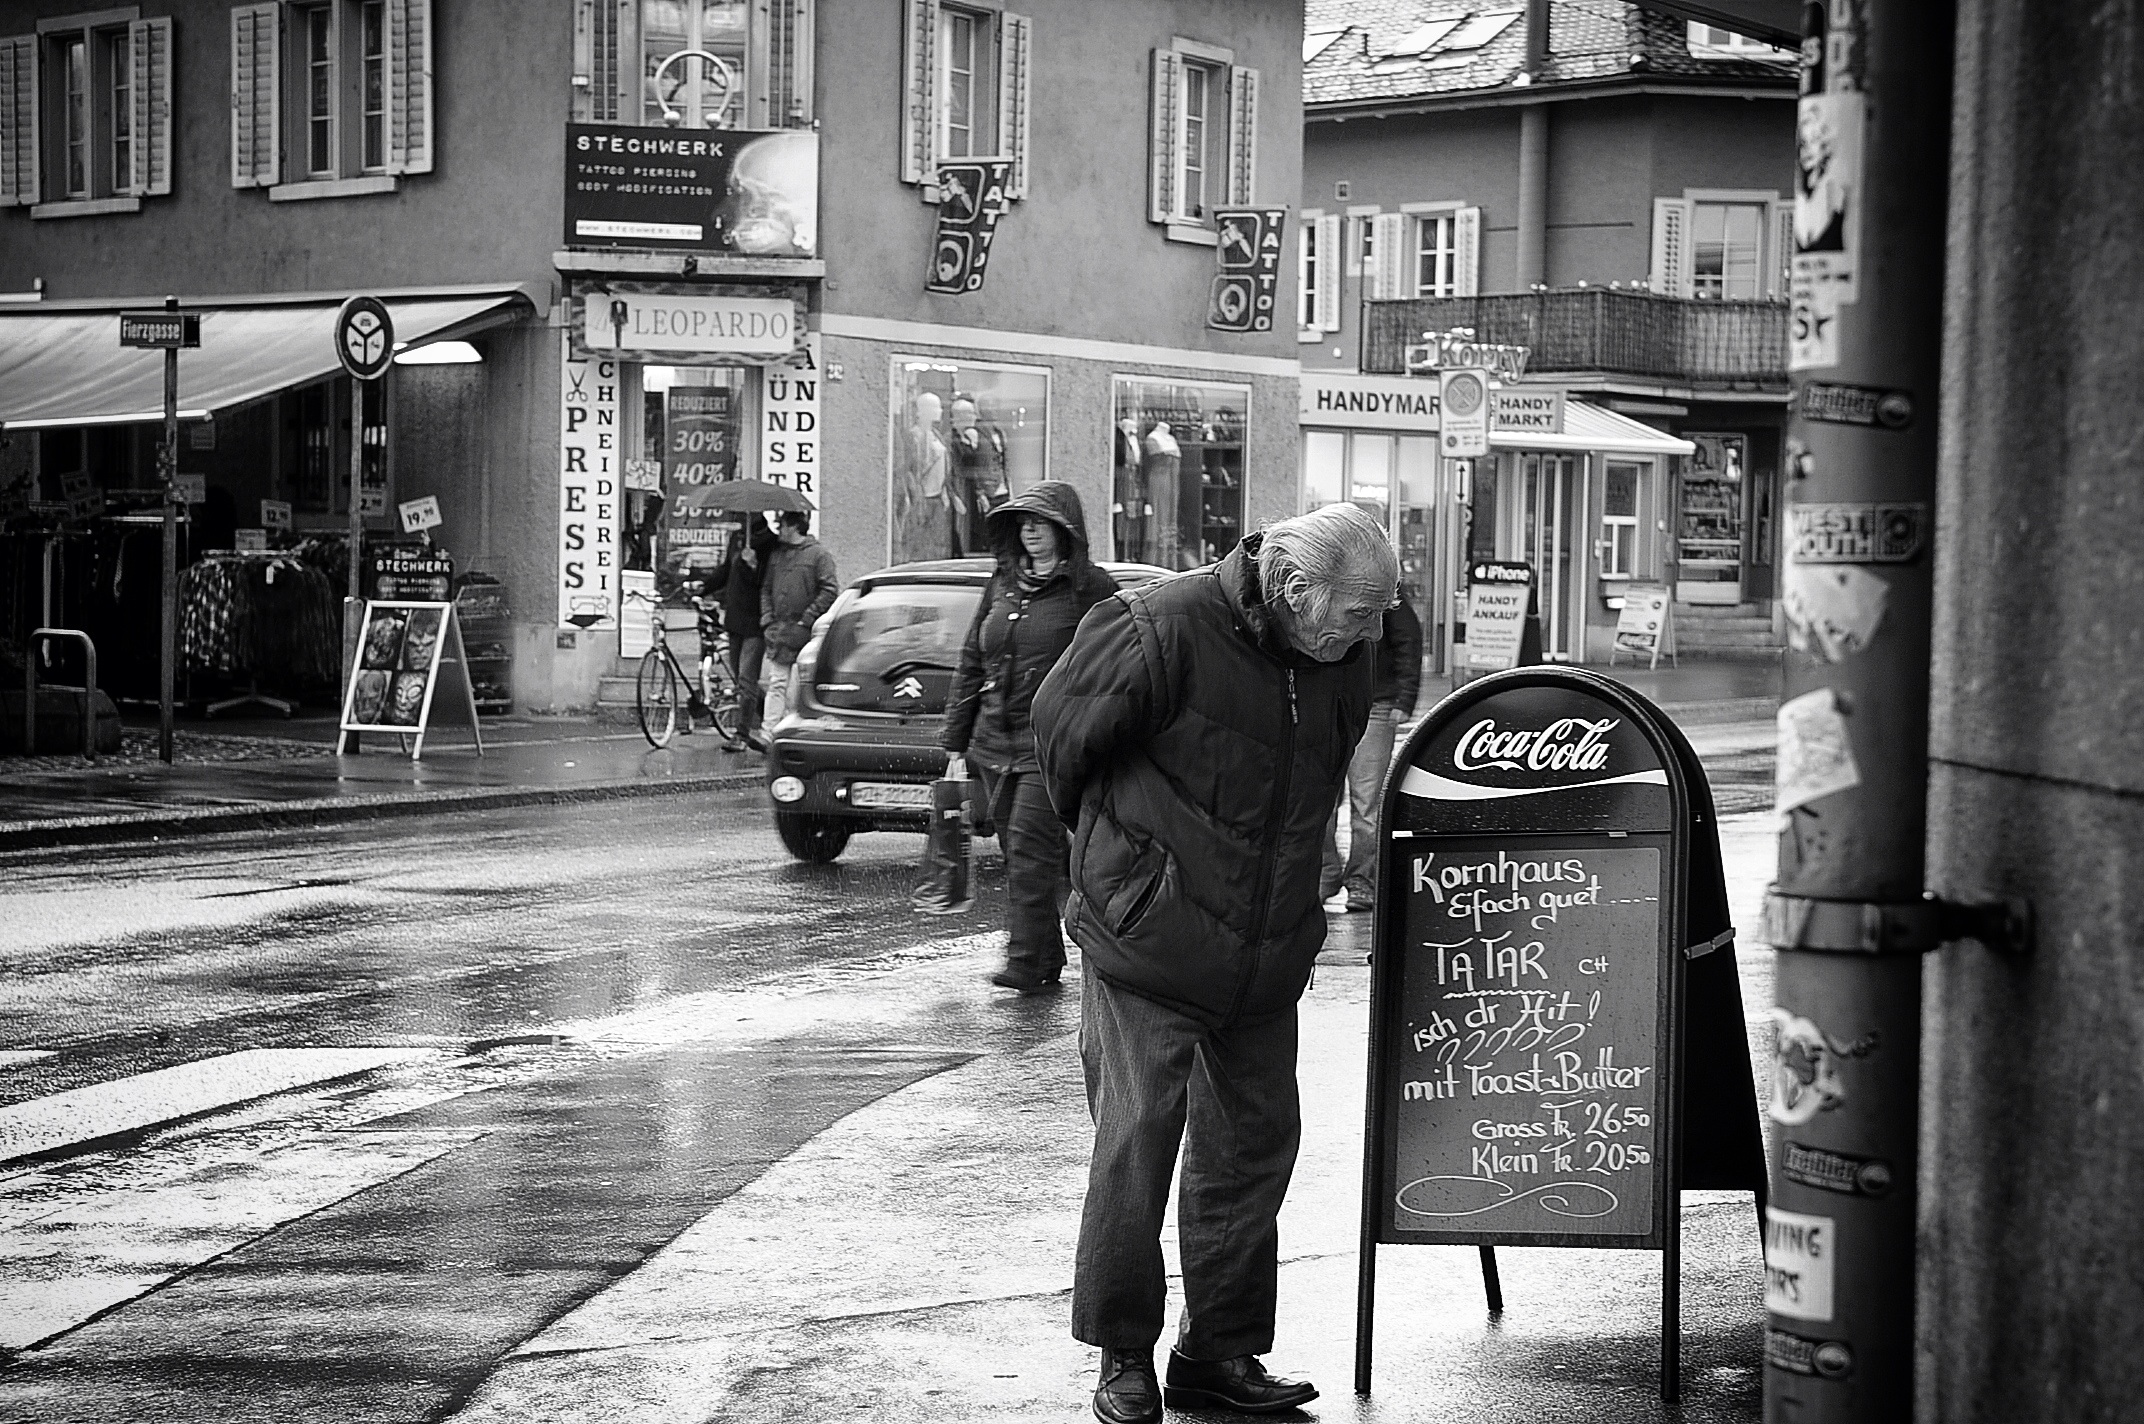
pedestrian, black and white, people, road, white, street, photography, alley, city, black, monochrome, streetphotography, bw, candid, infrastructure, swiss, photograph, snapshot, schweiz, switzerland, zurich, streetphoto, stphotographia, thomas8047, 175528, langstrasse, urbanarte, zurichstreet, nikond300s, urban area, monochrome photography, film noir